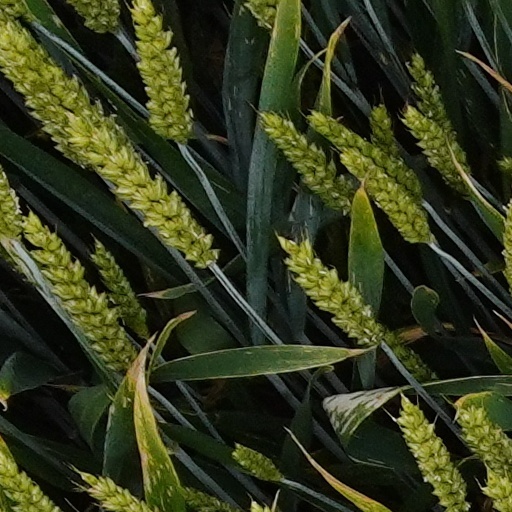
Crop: wheat